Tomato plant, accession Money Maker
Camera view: bottom (45 deg); turntable rotation: 270 degrees
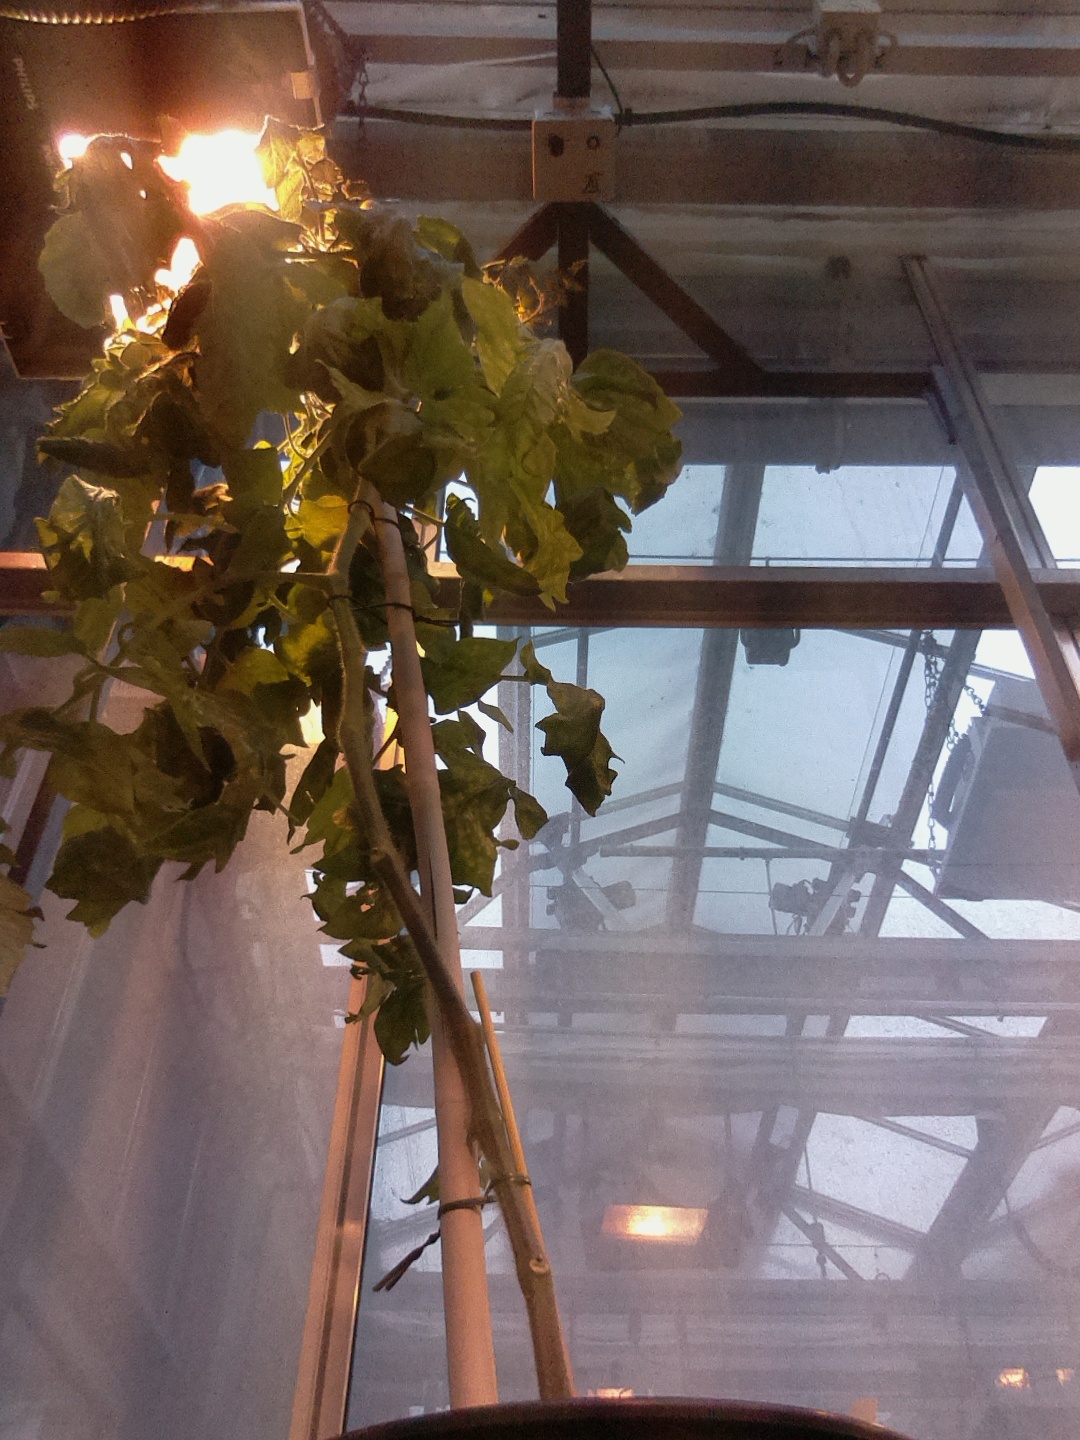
BBCH growth stage 73: 30%-40% of final fruit size